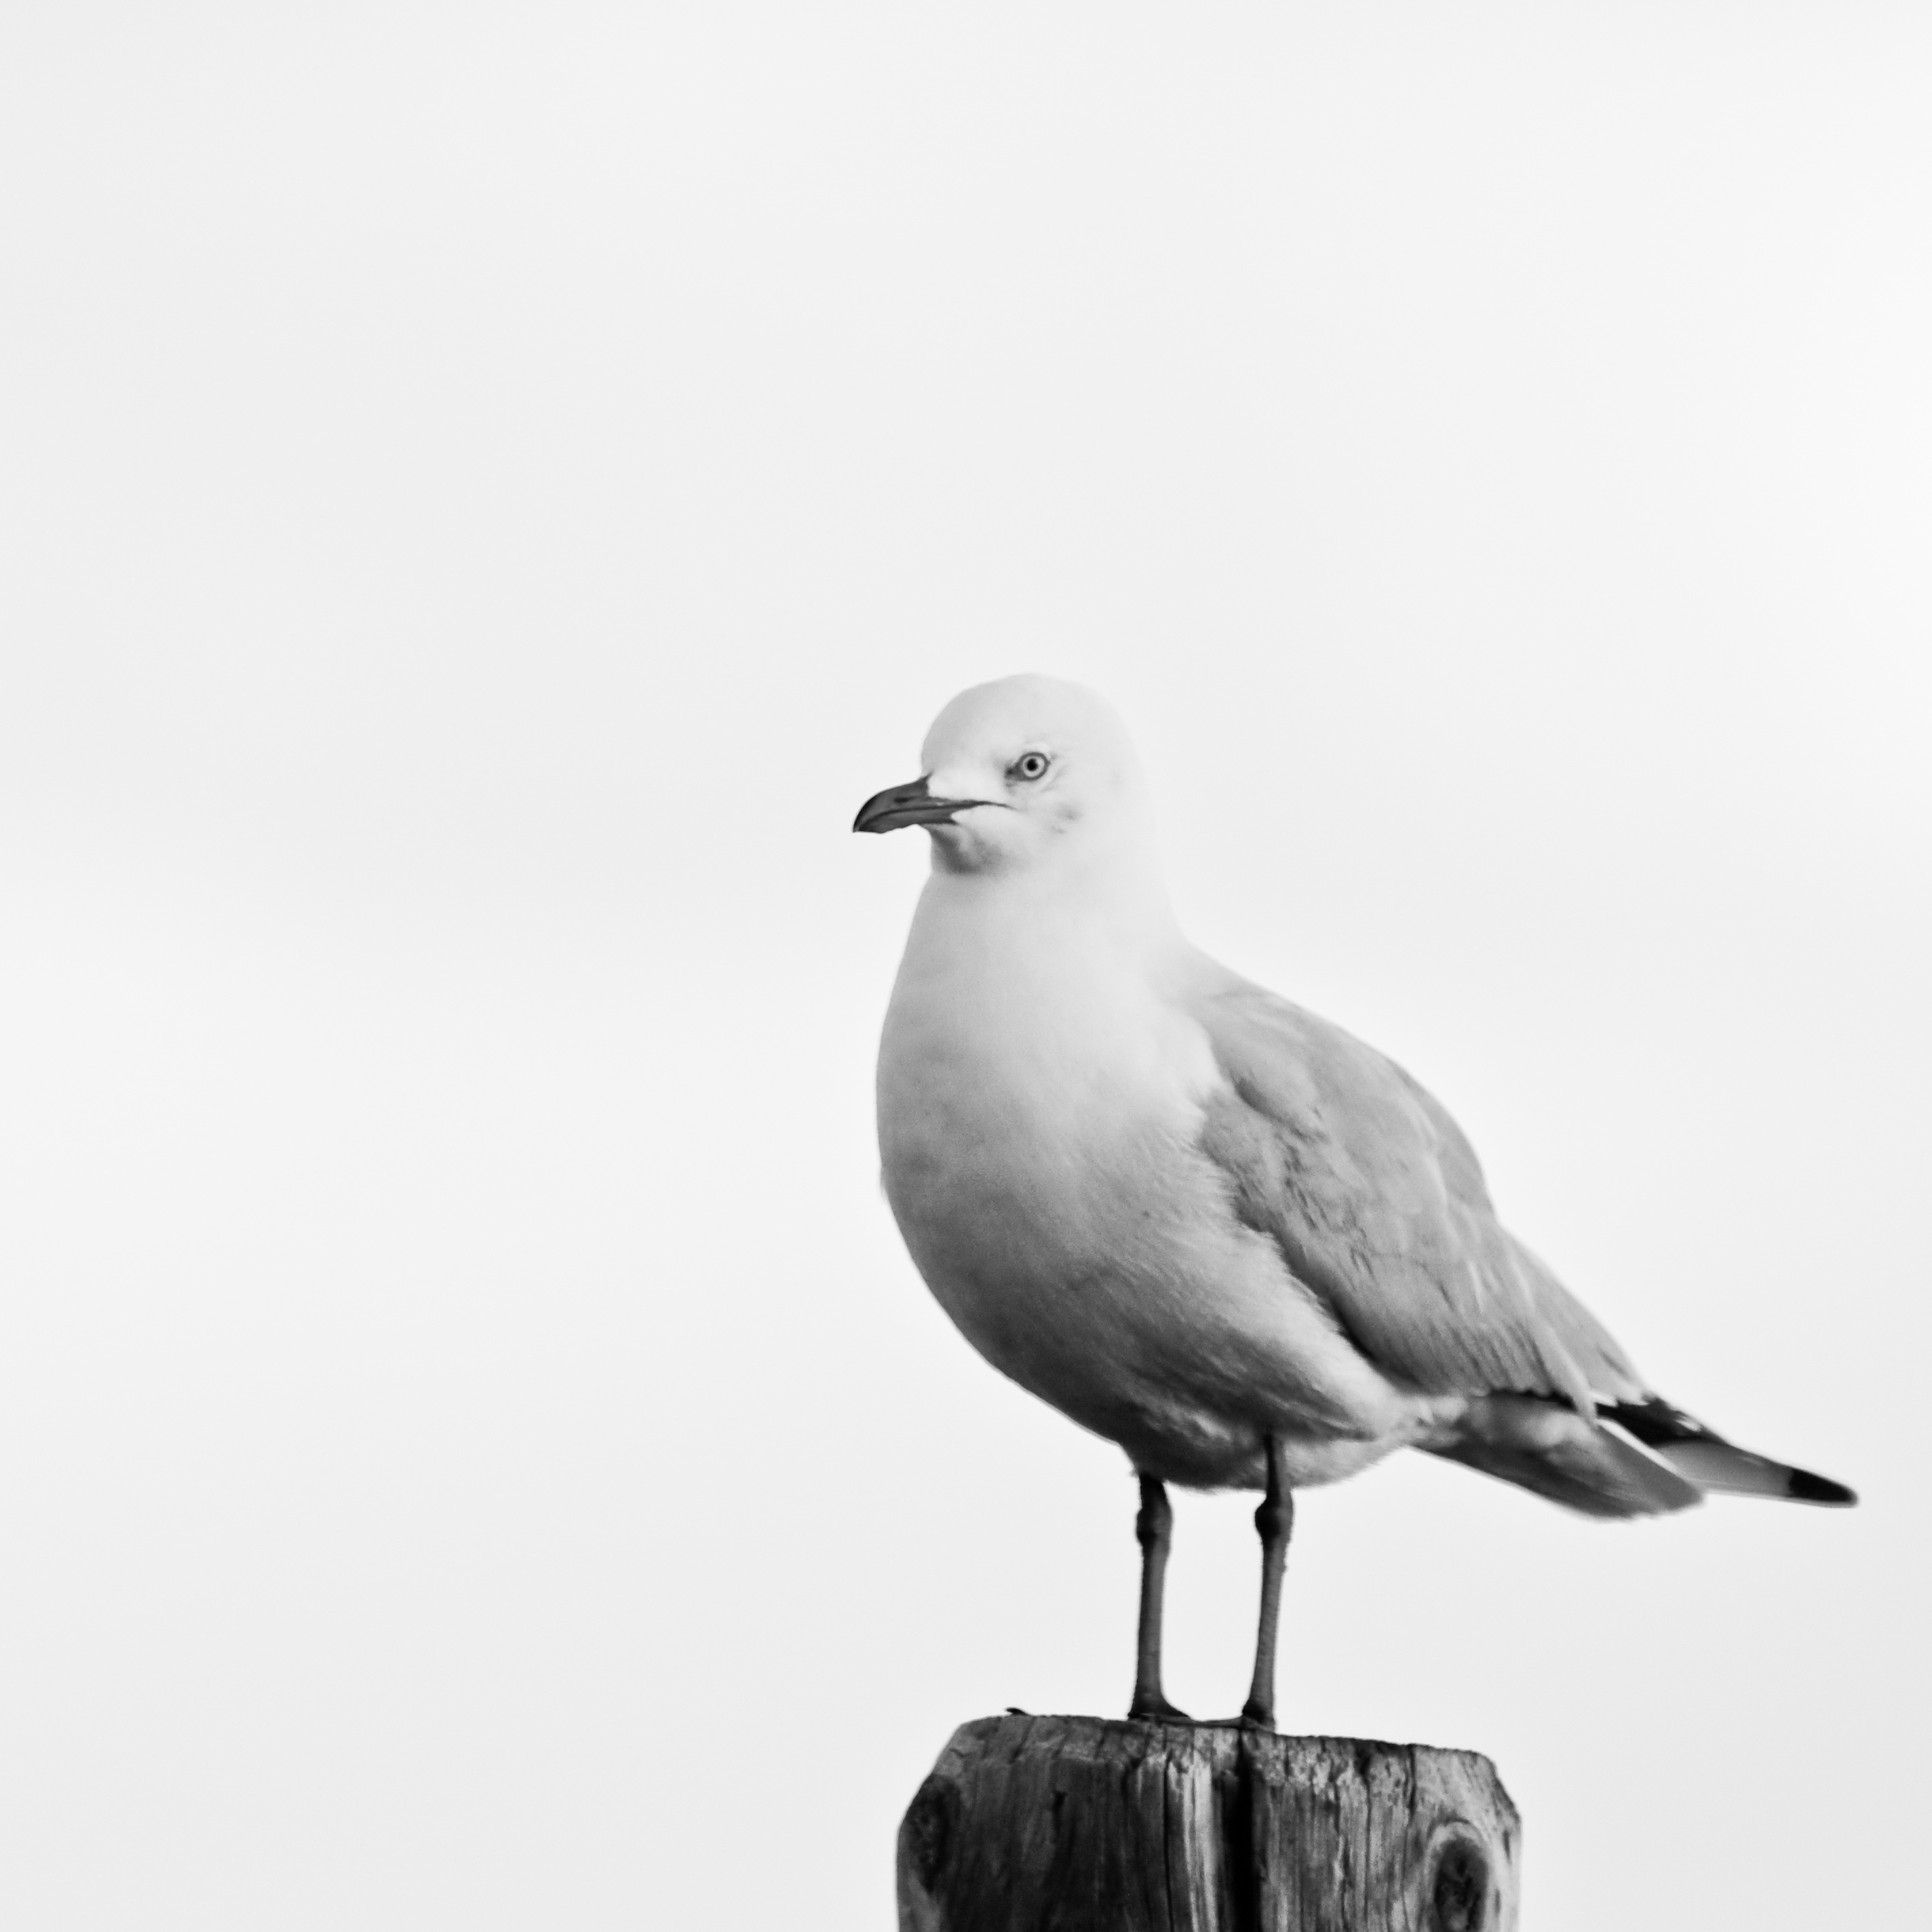
bird, wing, black and white, seabird, gull, beak, monochrome, fauna, illustration, vertebrate, charadriiformes, monochrome photography